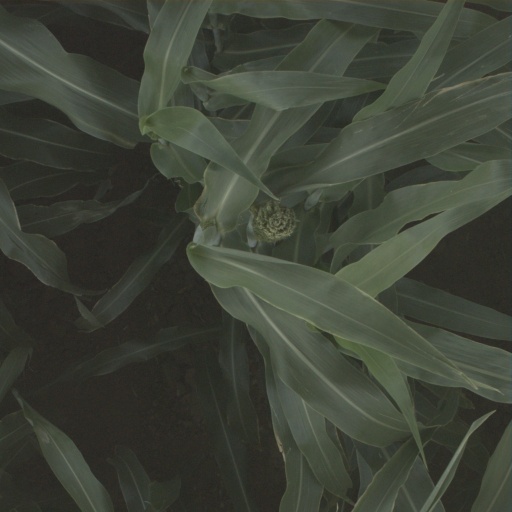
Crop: sorghum